Solids control

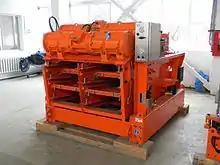
Three deck shale shaker, part of a solids control system

Solids control is a process used in drilling rigs which use drilling fluid. It involves separating the "cuttings" (drilled material) from the fluid, allowing it to be recirculated or discharged to the environment.